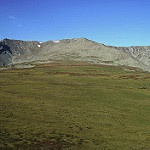
Scene: Outdoor